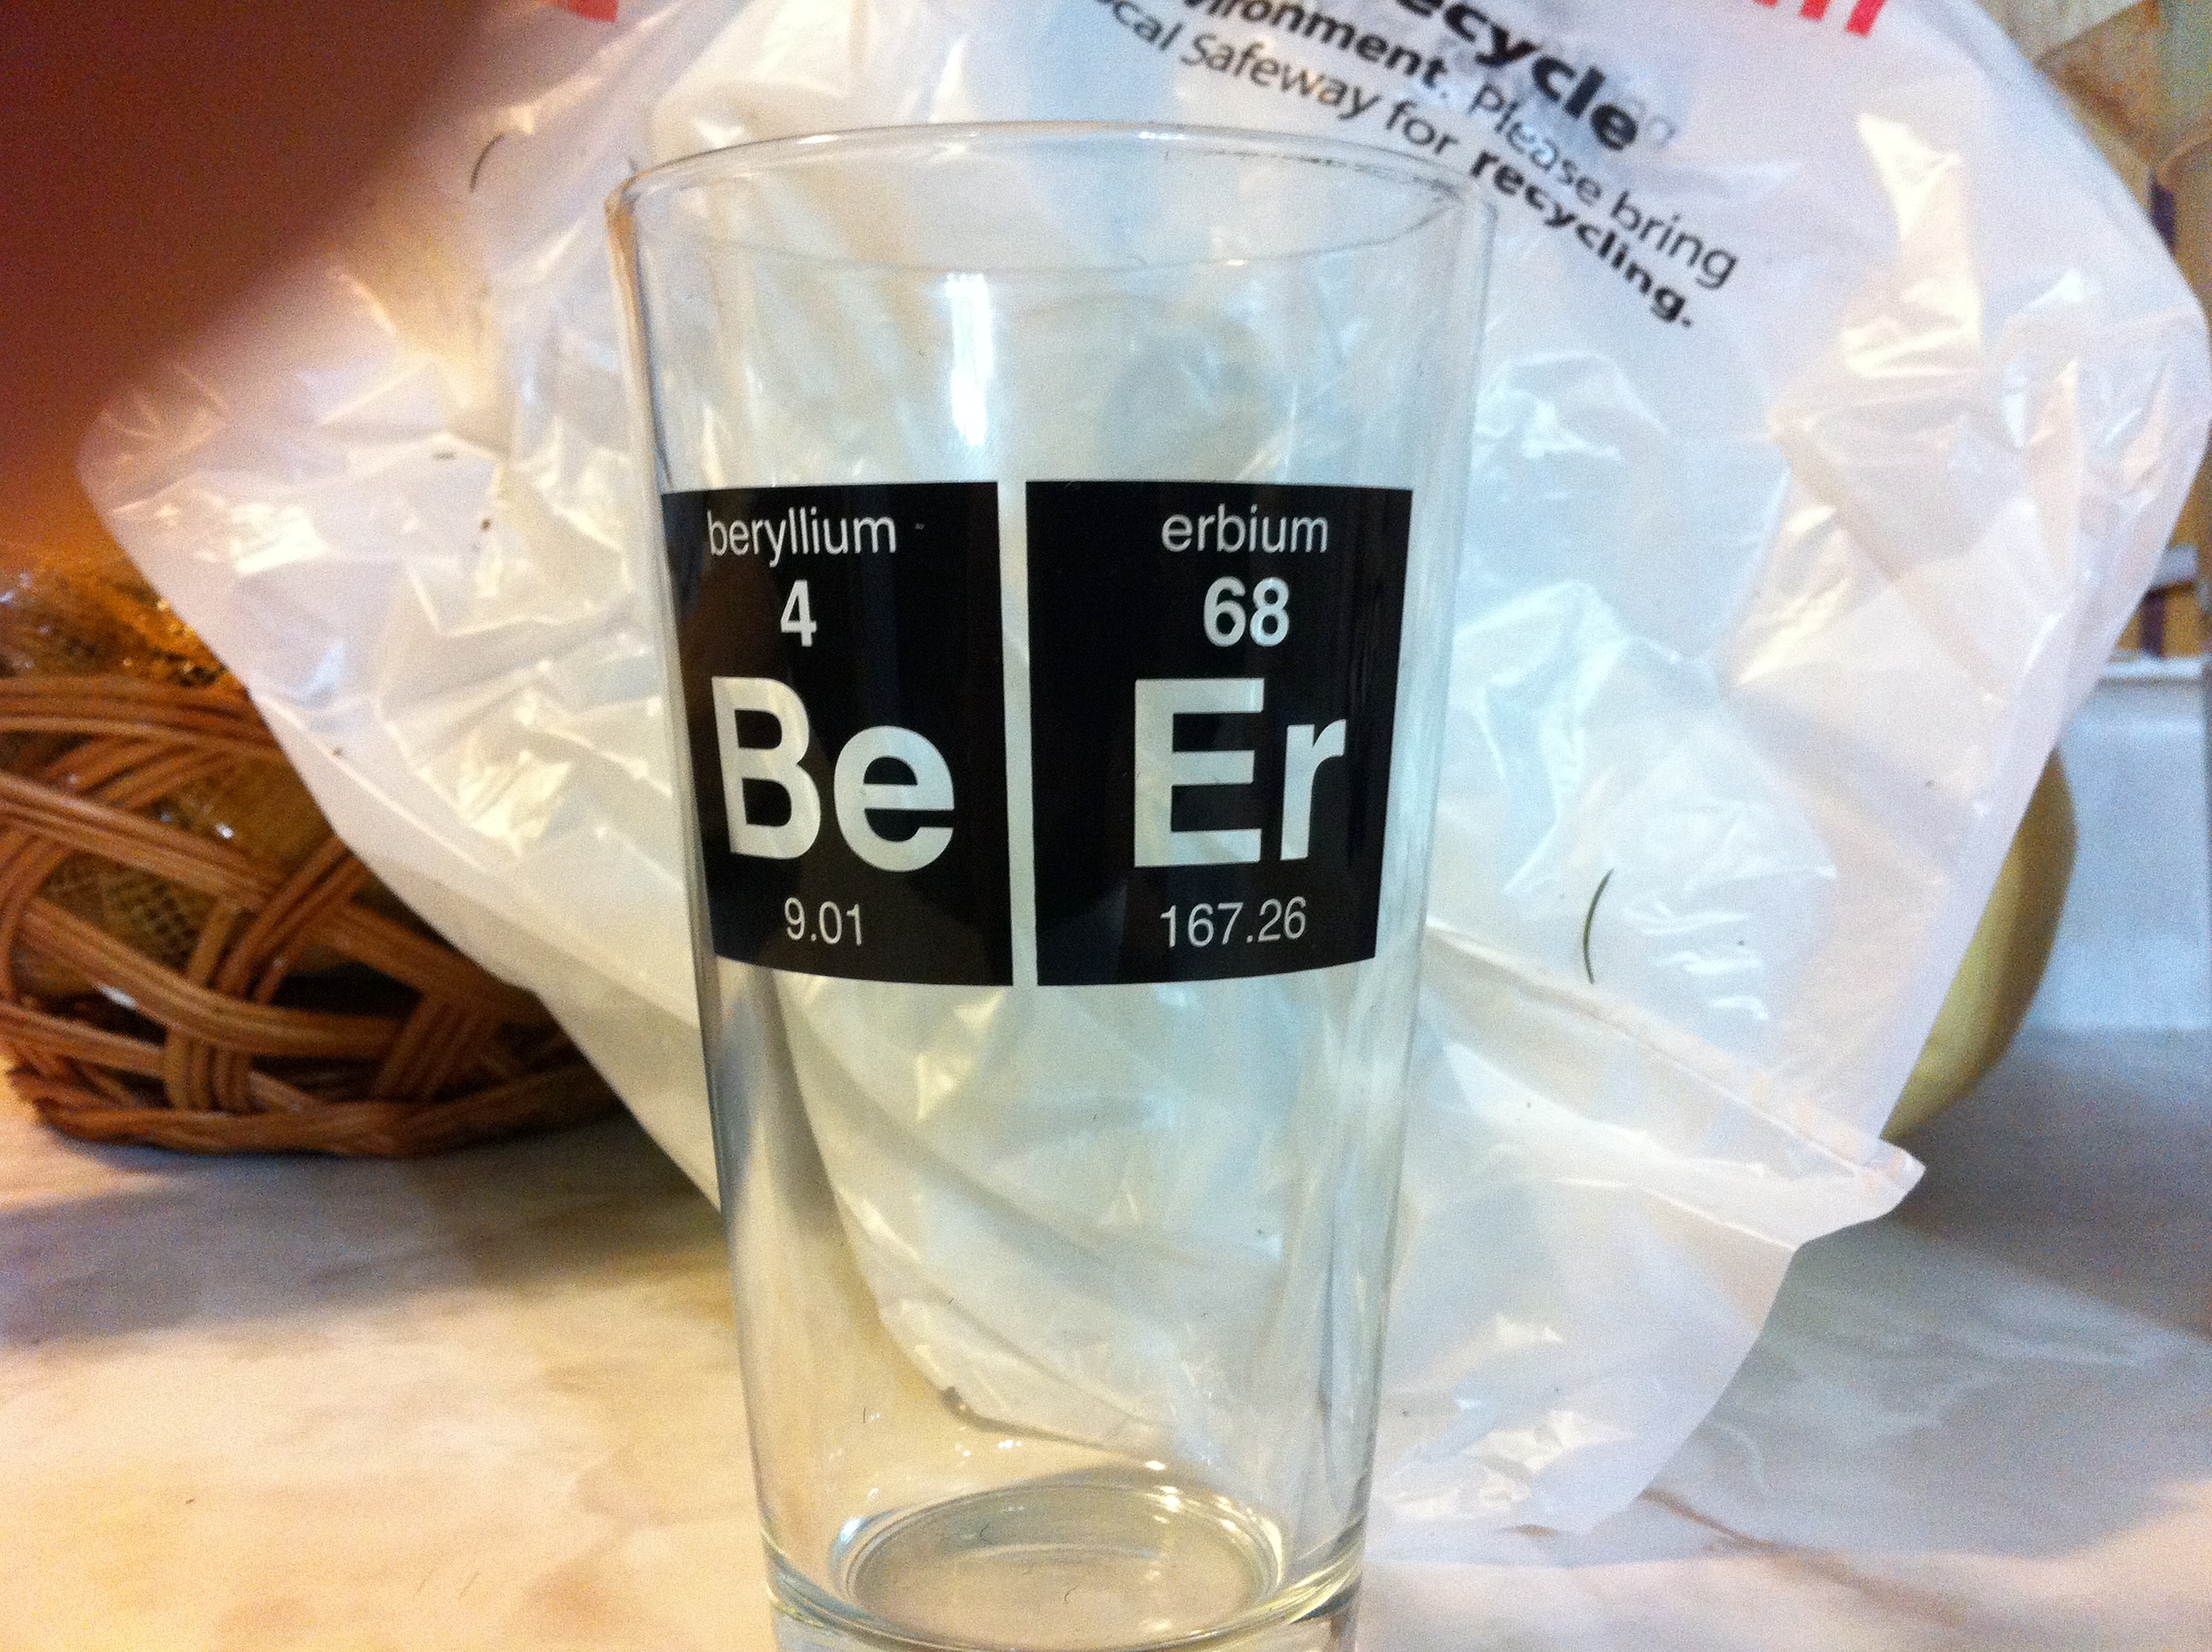
glass, food, drink, cybersalonaz, distilled beverage